Eugene D. O'Sullivan

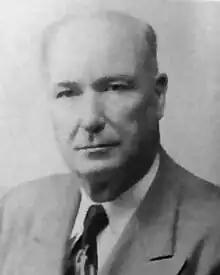
From 1949's "Pictorial Directory of the Eighty-First Congress"

Eugene Daniel O'Sullivan (May 31, 1883 – February 7, 1968) was an American Democratic Party politician from Nebraska.